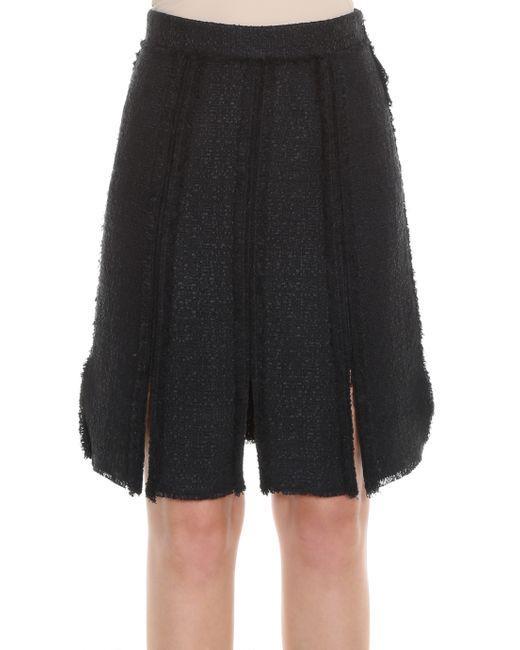
Schwarzer kurzer Baumwollrock mit mehreren Schlitzen für Damen